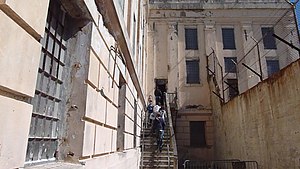
Alcatraz Federal Penitentiary / Fængselslivet og cellerne / D-blokken
Et kig udefra mod gavlen på D-blokken; spisesalen og køkkenet er til venstre
Alcatraz Federal Penitentiary eller United States Penitentiary, Alcatraz Island, ofte blot kaldet Alcatraz, var et føderalt fængsel af højeste sikkerhedsklasse på Alcatraz Island, to kilometer ud for kysten ved San Francisco i Californien i USA. Fængslet blev drevet fra 1934 til 1963.